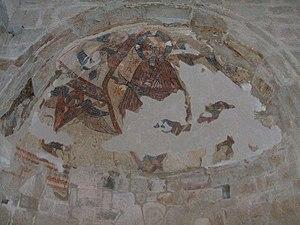
Le prieuré de Marcevol est un prieuré roman dédié à sainte Marie et situé à Arboussols, dans le département des Pyrénées-Orientales.